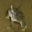
Label: frog